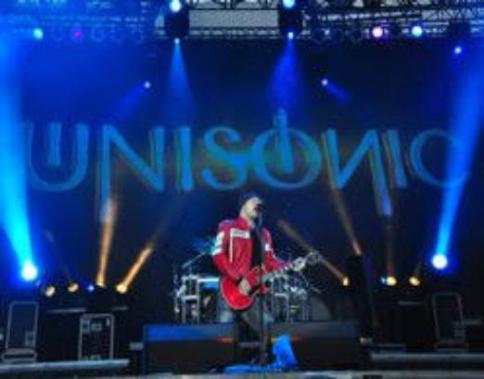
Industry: Leisure